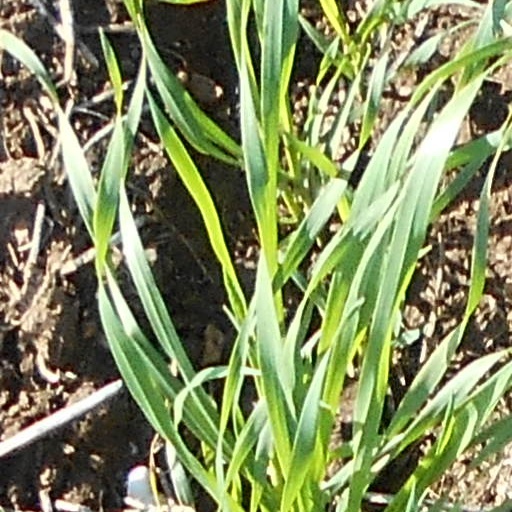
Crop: wheat